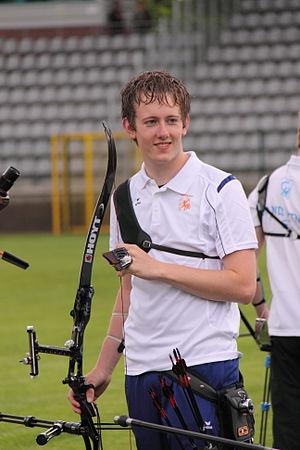
Rick Van der Ven, né le 14 avril 1991 à Oss, est un archer néerlandais.